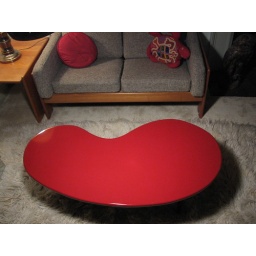
red coffee table by mantisworks.com